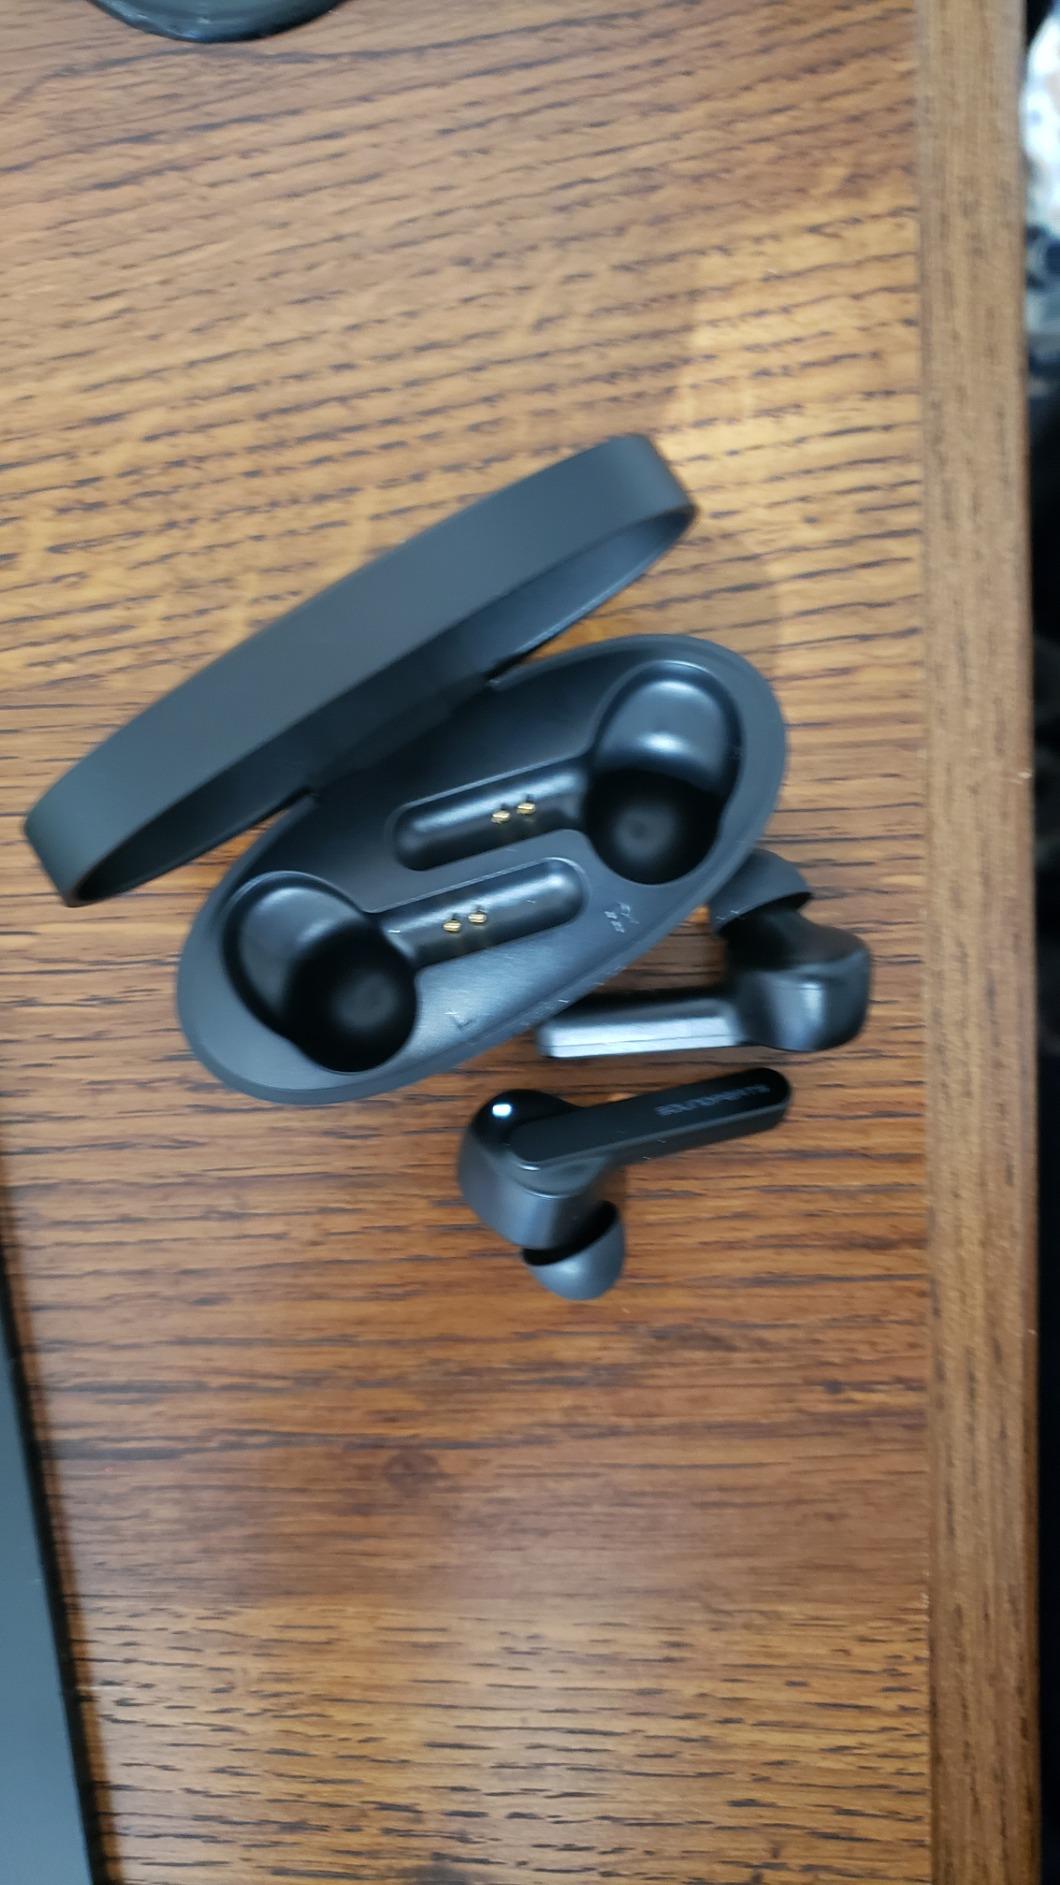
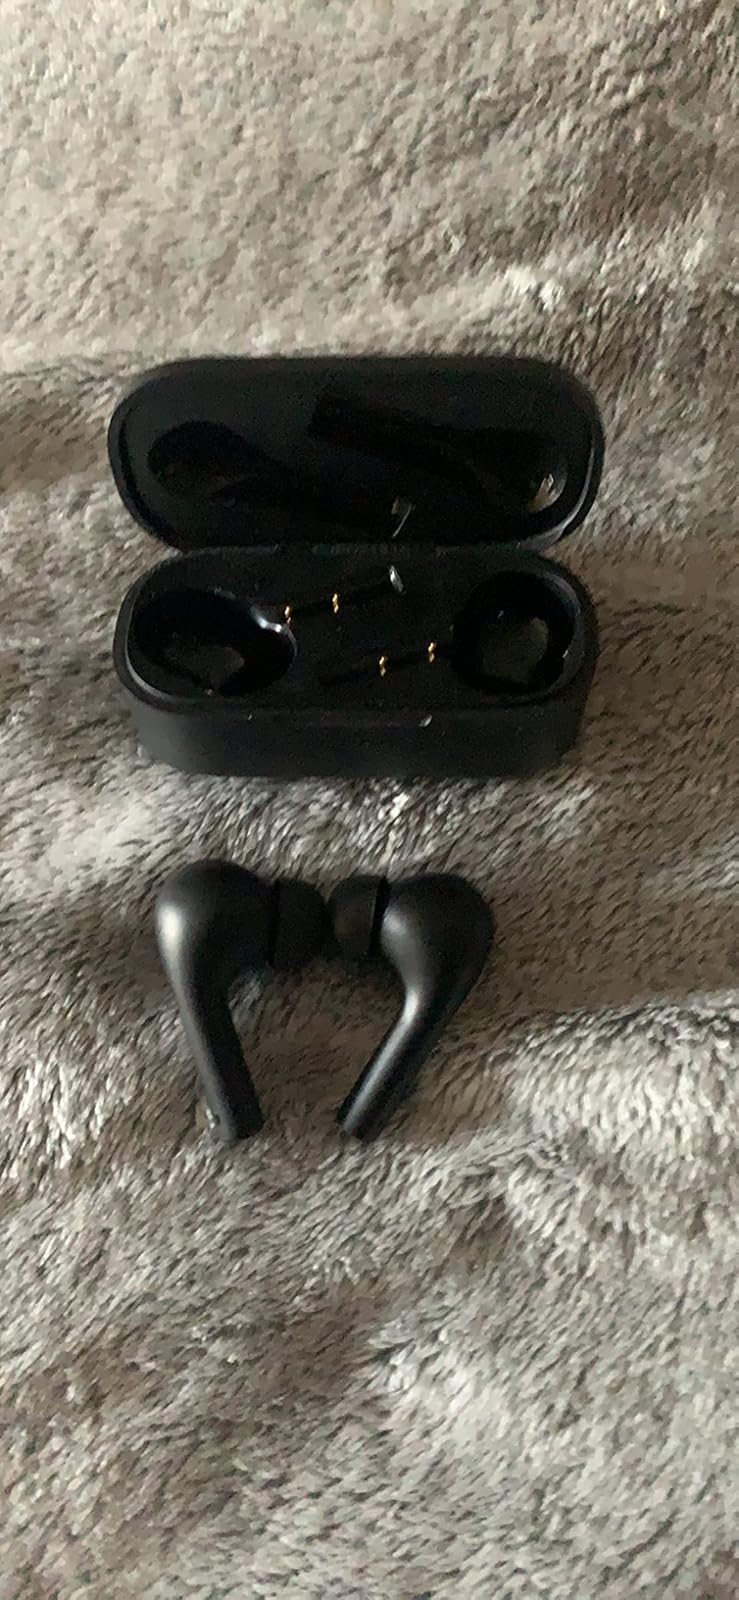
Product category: earbuds
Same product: no